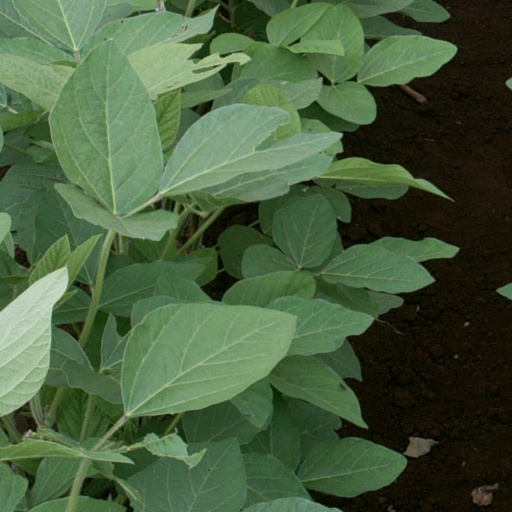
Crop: soybean